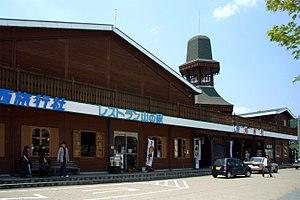
La gare de Kaibara est une gare ferroviaire localisée dans la ville de Tamba, dans la préfecture de Hyōgo au Japon. La gare est exploitée par la compagnie JR West, sur la ligne Fukuchiyama.